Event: Nepal Earthquake
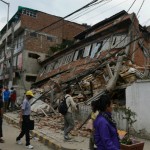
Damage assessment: damage